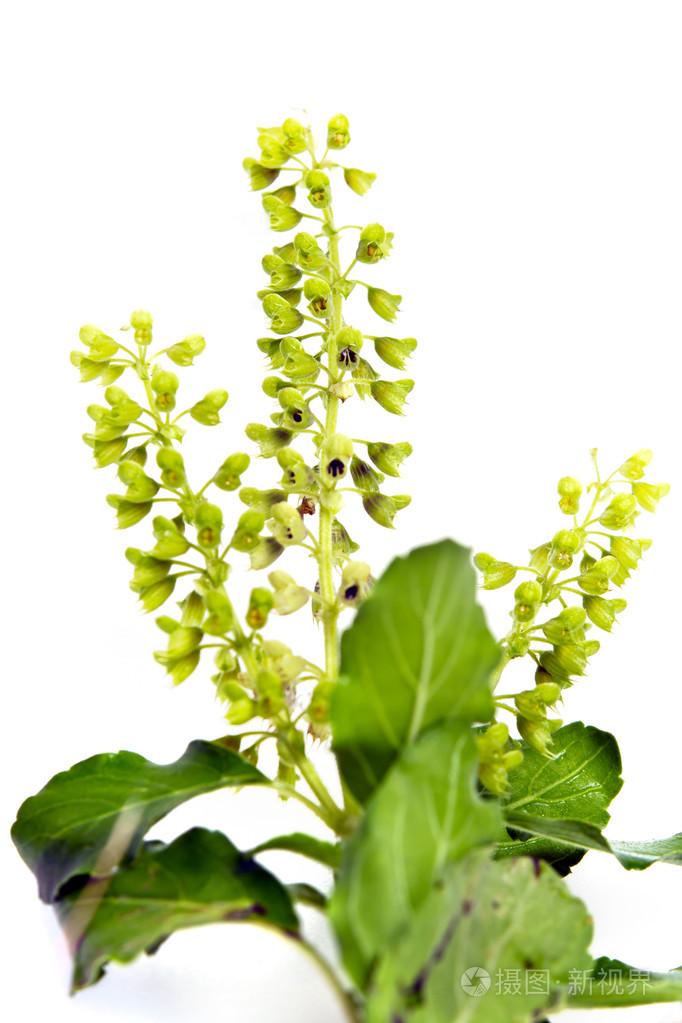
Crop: unknown
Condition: basil